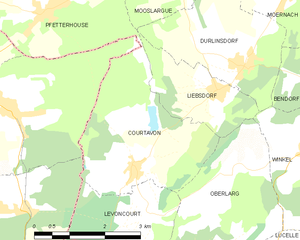
Carte des communes françaises